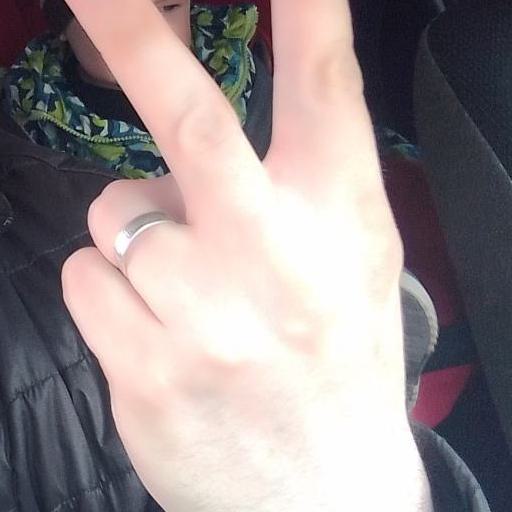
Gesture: peace_inverted